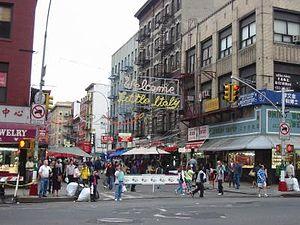
Little Italy est un quartier de l'arrondissement de Manhattan à New York, connu autrefois pour sa forte population d'immigrants italiens.